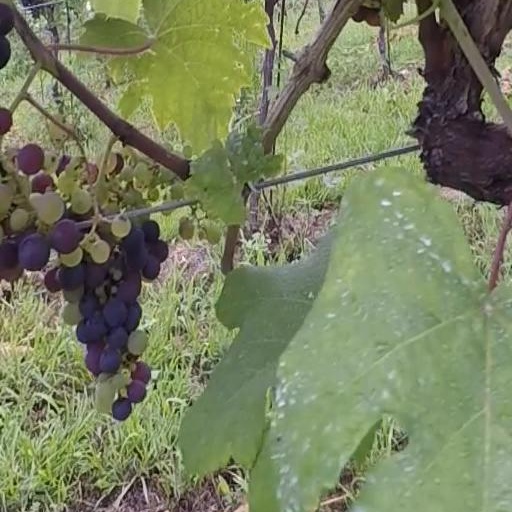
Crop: grape